Military history of Canada

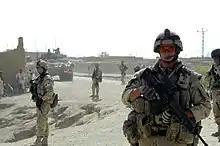
Canadian soldiers of the Kandahar Provincial Reconstruction Team on patrol in 2008.

Canadian volunteers initially joined the British Battalion, although 40 Canadians also joined the Lincoln and the George Washington battalions. In July 1937, the primarily Canadian Mackenzie–Papineau Battalion was mustered into the XV International Brigade. The battalion fought in five major campaigns, including the Battle of Teruel, the Aragon Offensive, and the Battle of the Ebro. Between 400 and 721 Canadian volunteers died in the war.